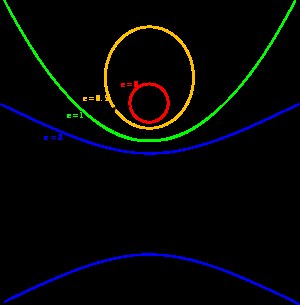
Excentricitet (matematik)
All typer keglesnit ordnet efter stigende excentricitet. Bæmærk at krumningen aftager med excentriciteten, og at ingen af kurverne skærer hinanden.
Excentricitet, betegnet med e eller, er i matematikken et tal som karakteriserer alle keglesnit. Det kan betragtes som et mål for hvor meget keglesnittet afviger fra en cirkel.